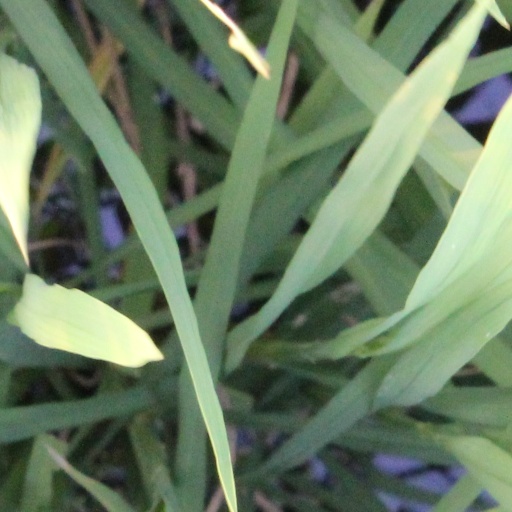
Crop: rice